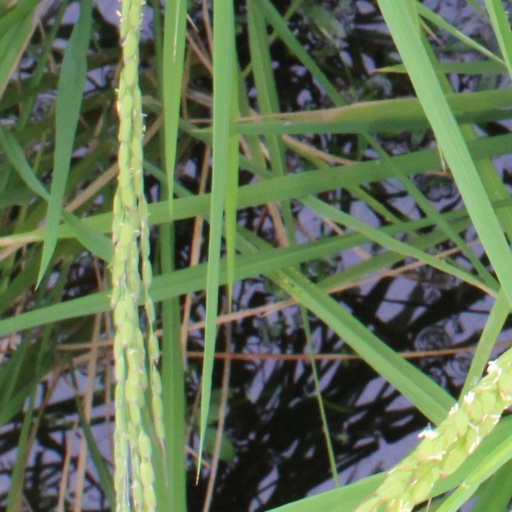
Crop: rice